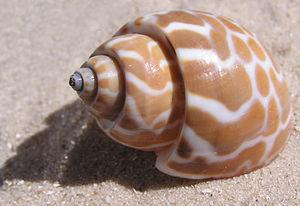
Coquille de Babylonia spirata. Note: Geo-location is not available. This is studio work.
Les Babyloniidae sont une famille de mollusques gastéropodes.